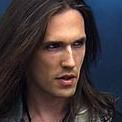
Age: 28